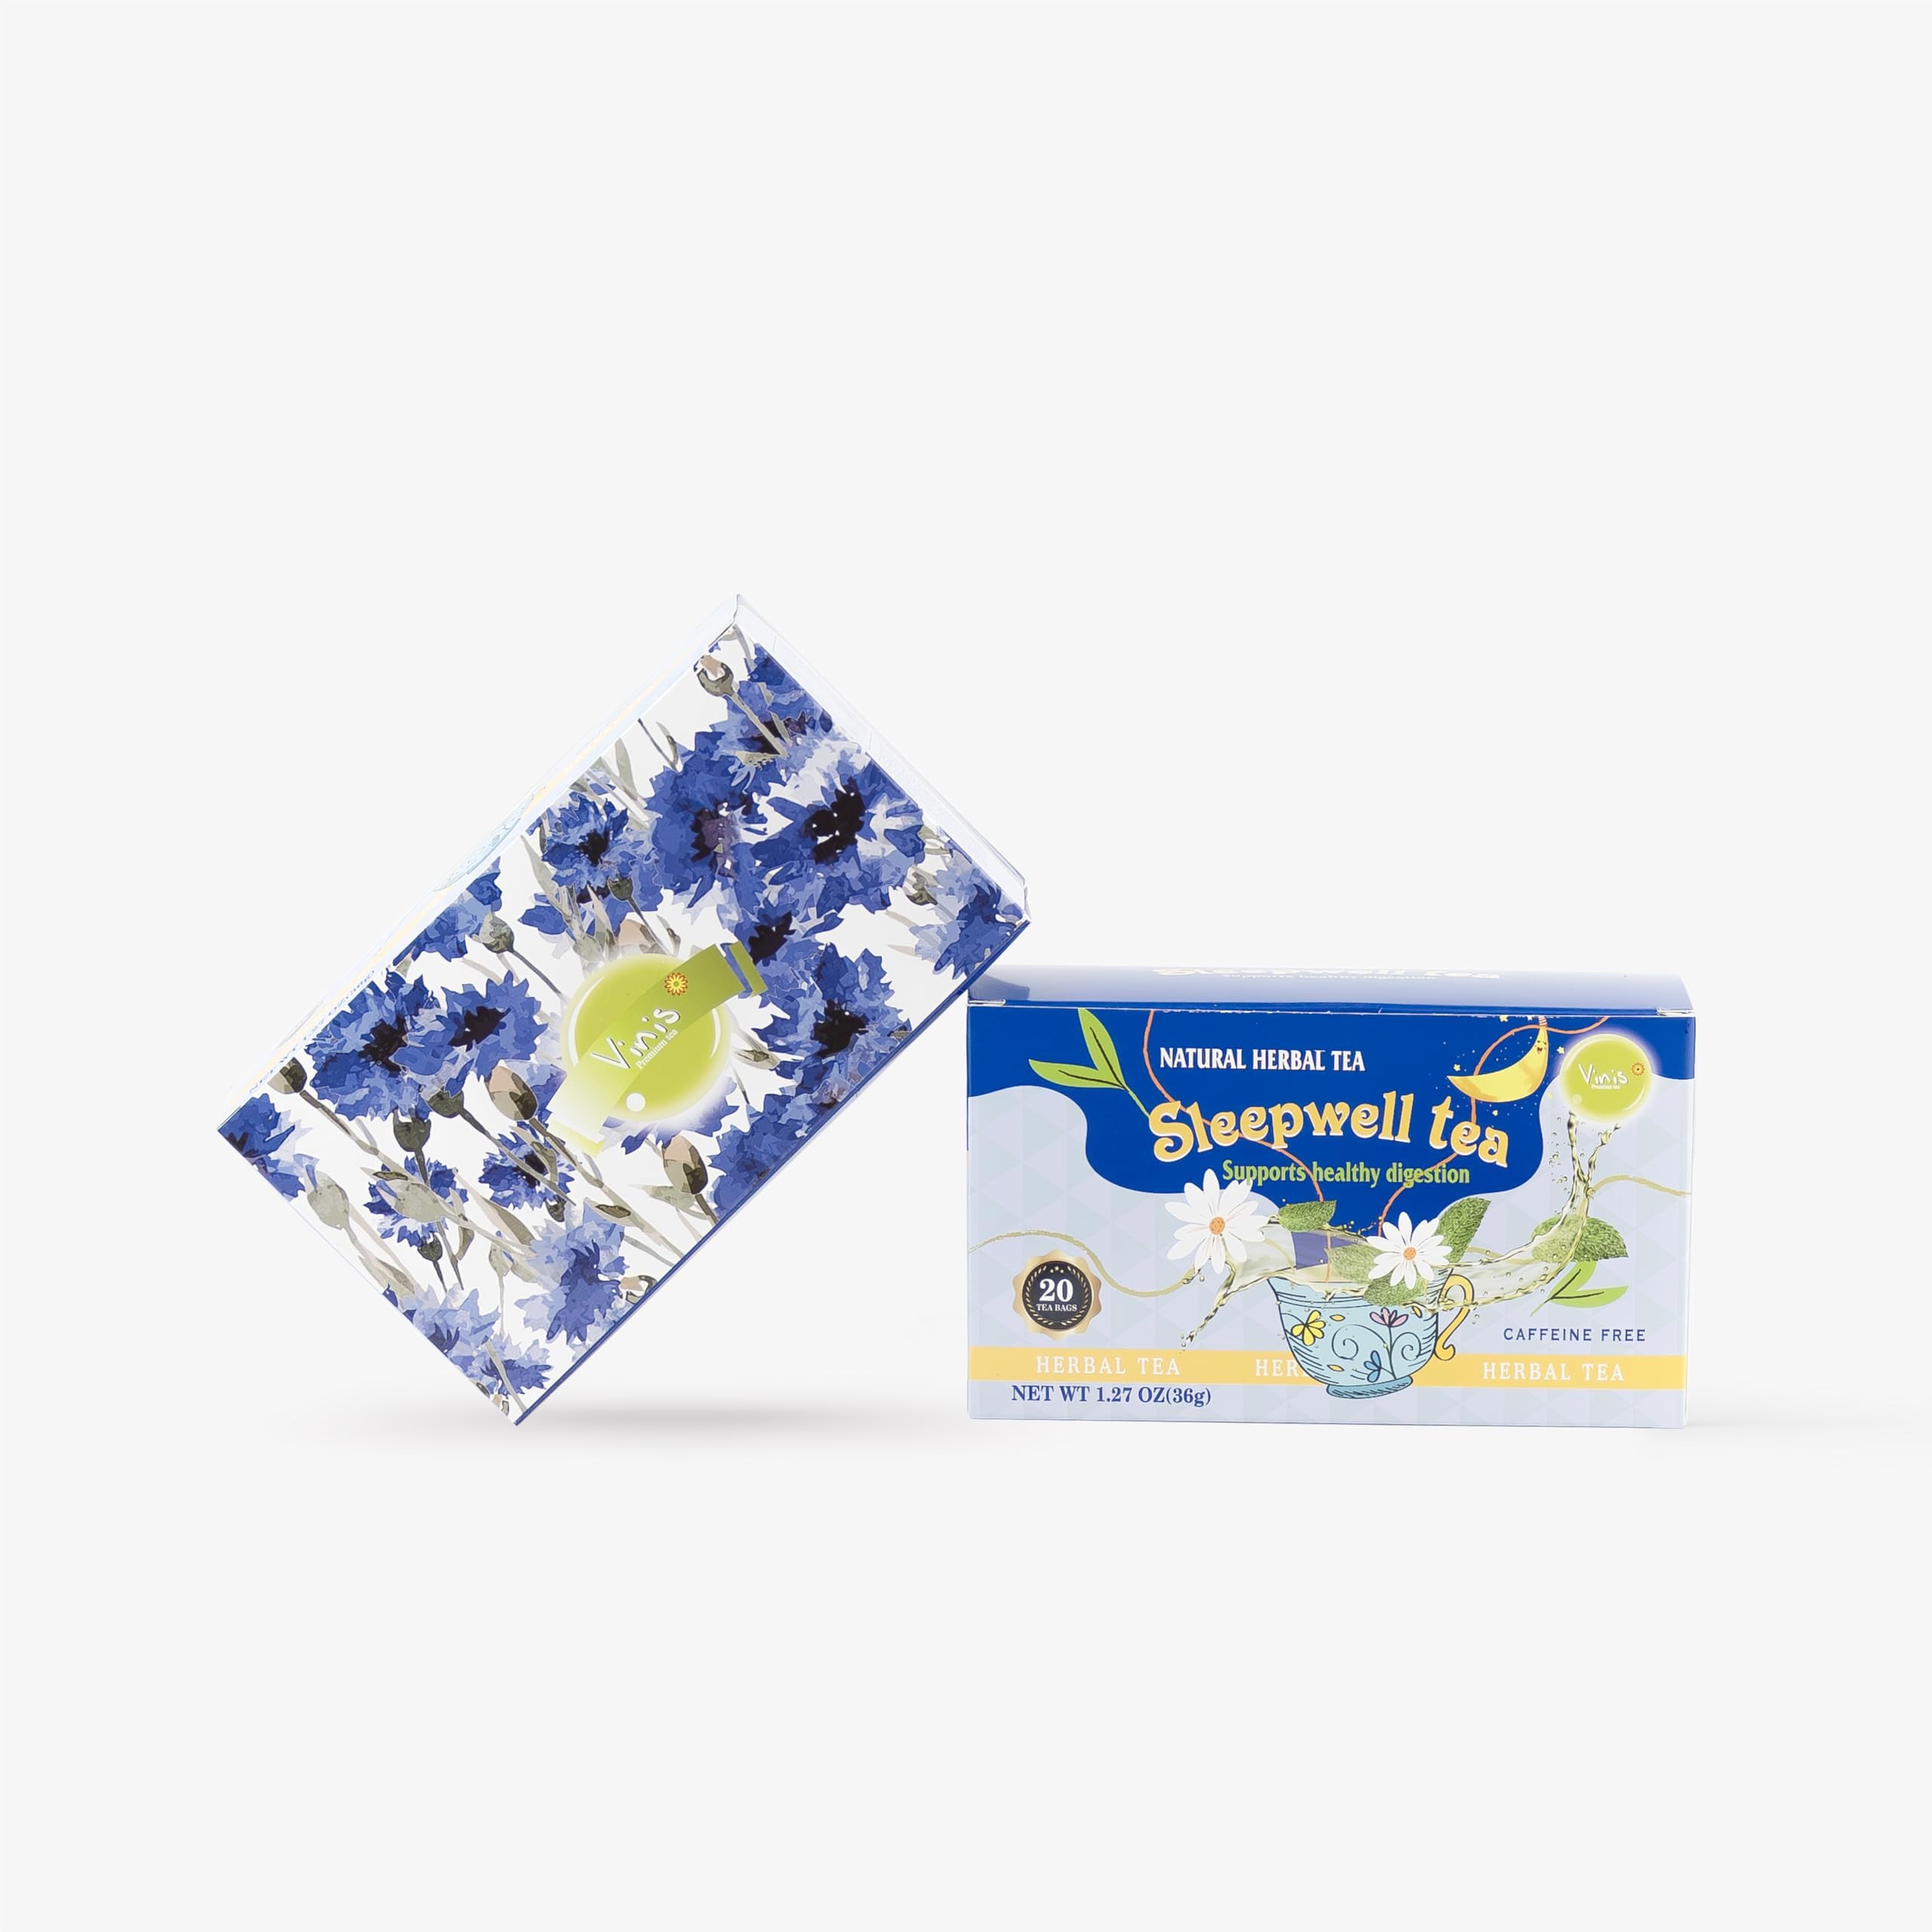
Item Name: Vinis Sleepwell Natural Herbal Tea, Chamomile, Caffeine Free, 20 Tea Bag Box (6)
Bullet Point 1: HERBAL BLEND: This natural herbal tea is a soothing chamomile blend, perfect for promoting healthy digestion.
Bullet Point 2: CAFFEINE-FREE: Enjoy a refreshing cup without any caffeine, making it an ideal beverage for winding down in the evening.
Bullet Point 3: CONVENIENT PACK: Contains 20 tea bags in a portable box, allowing you to enjoy a cup of chamomile tea anywhere.
Bullet Point 4: FLORAL AROMA: The delicate floral notes of chamomile create a calming and aromatic experience with every sip.
Bullet Point 5: HEALTHY CHOICE: This herbal tea is a wholesome, caffeine-free alternative to sugary or caffeinated beverages.
Product Description: Indulge in the soothing and calming properties of chamomile with this natural herbal tea. This caffeine-free blend offers a healthy and refreshing beverage option. The 20 tea bag box allows you to enjoy multiple servings of this floral and slightly sweet tea. Chamomile is renowned for its relaxing effects, making this tea an ideal choice for unwinding after a long day. Steep a cup and let the delicate flavors transport you to a state of tranquility. With its convenient packaging, this chamomile tea is perfect for home, office, or on-the-go enjoyment.
Value: 20.0
Unit: Count

Price: 21.09